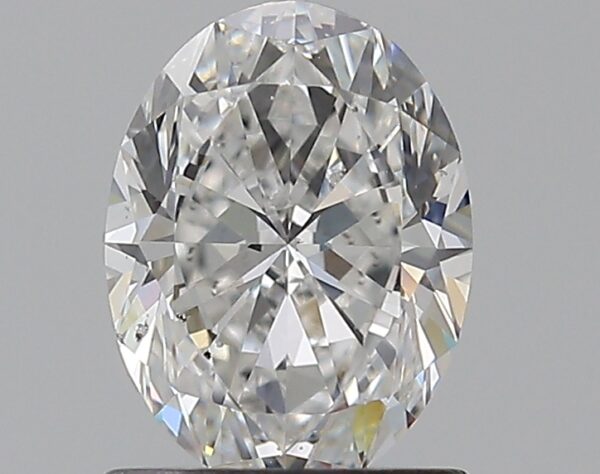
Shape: oval
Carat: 1.01
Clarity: SI1
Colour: D
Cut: EX
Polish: EX
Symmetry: VG
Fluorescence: ST
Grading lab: GIA
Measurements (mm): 7.47 x 5.57 x 3.51